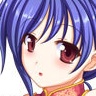
Portrait style: Anime Portrait